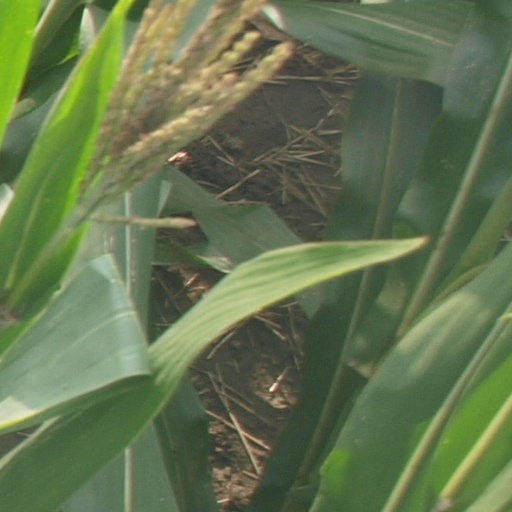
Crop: maize; corn